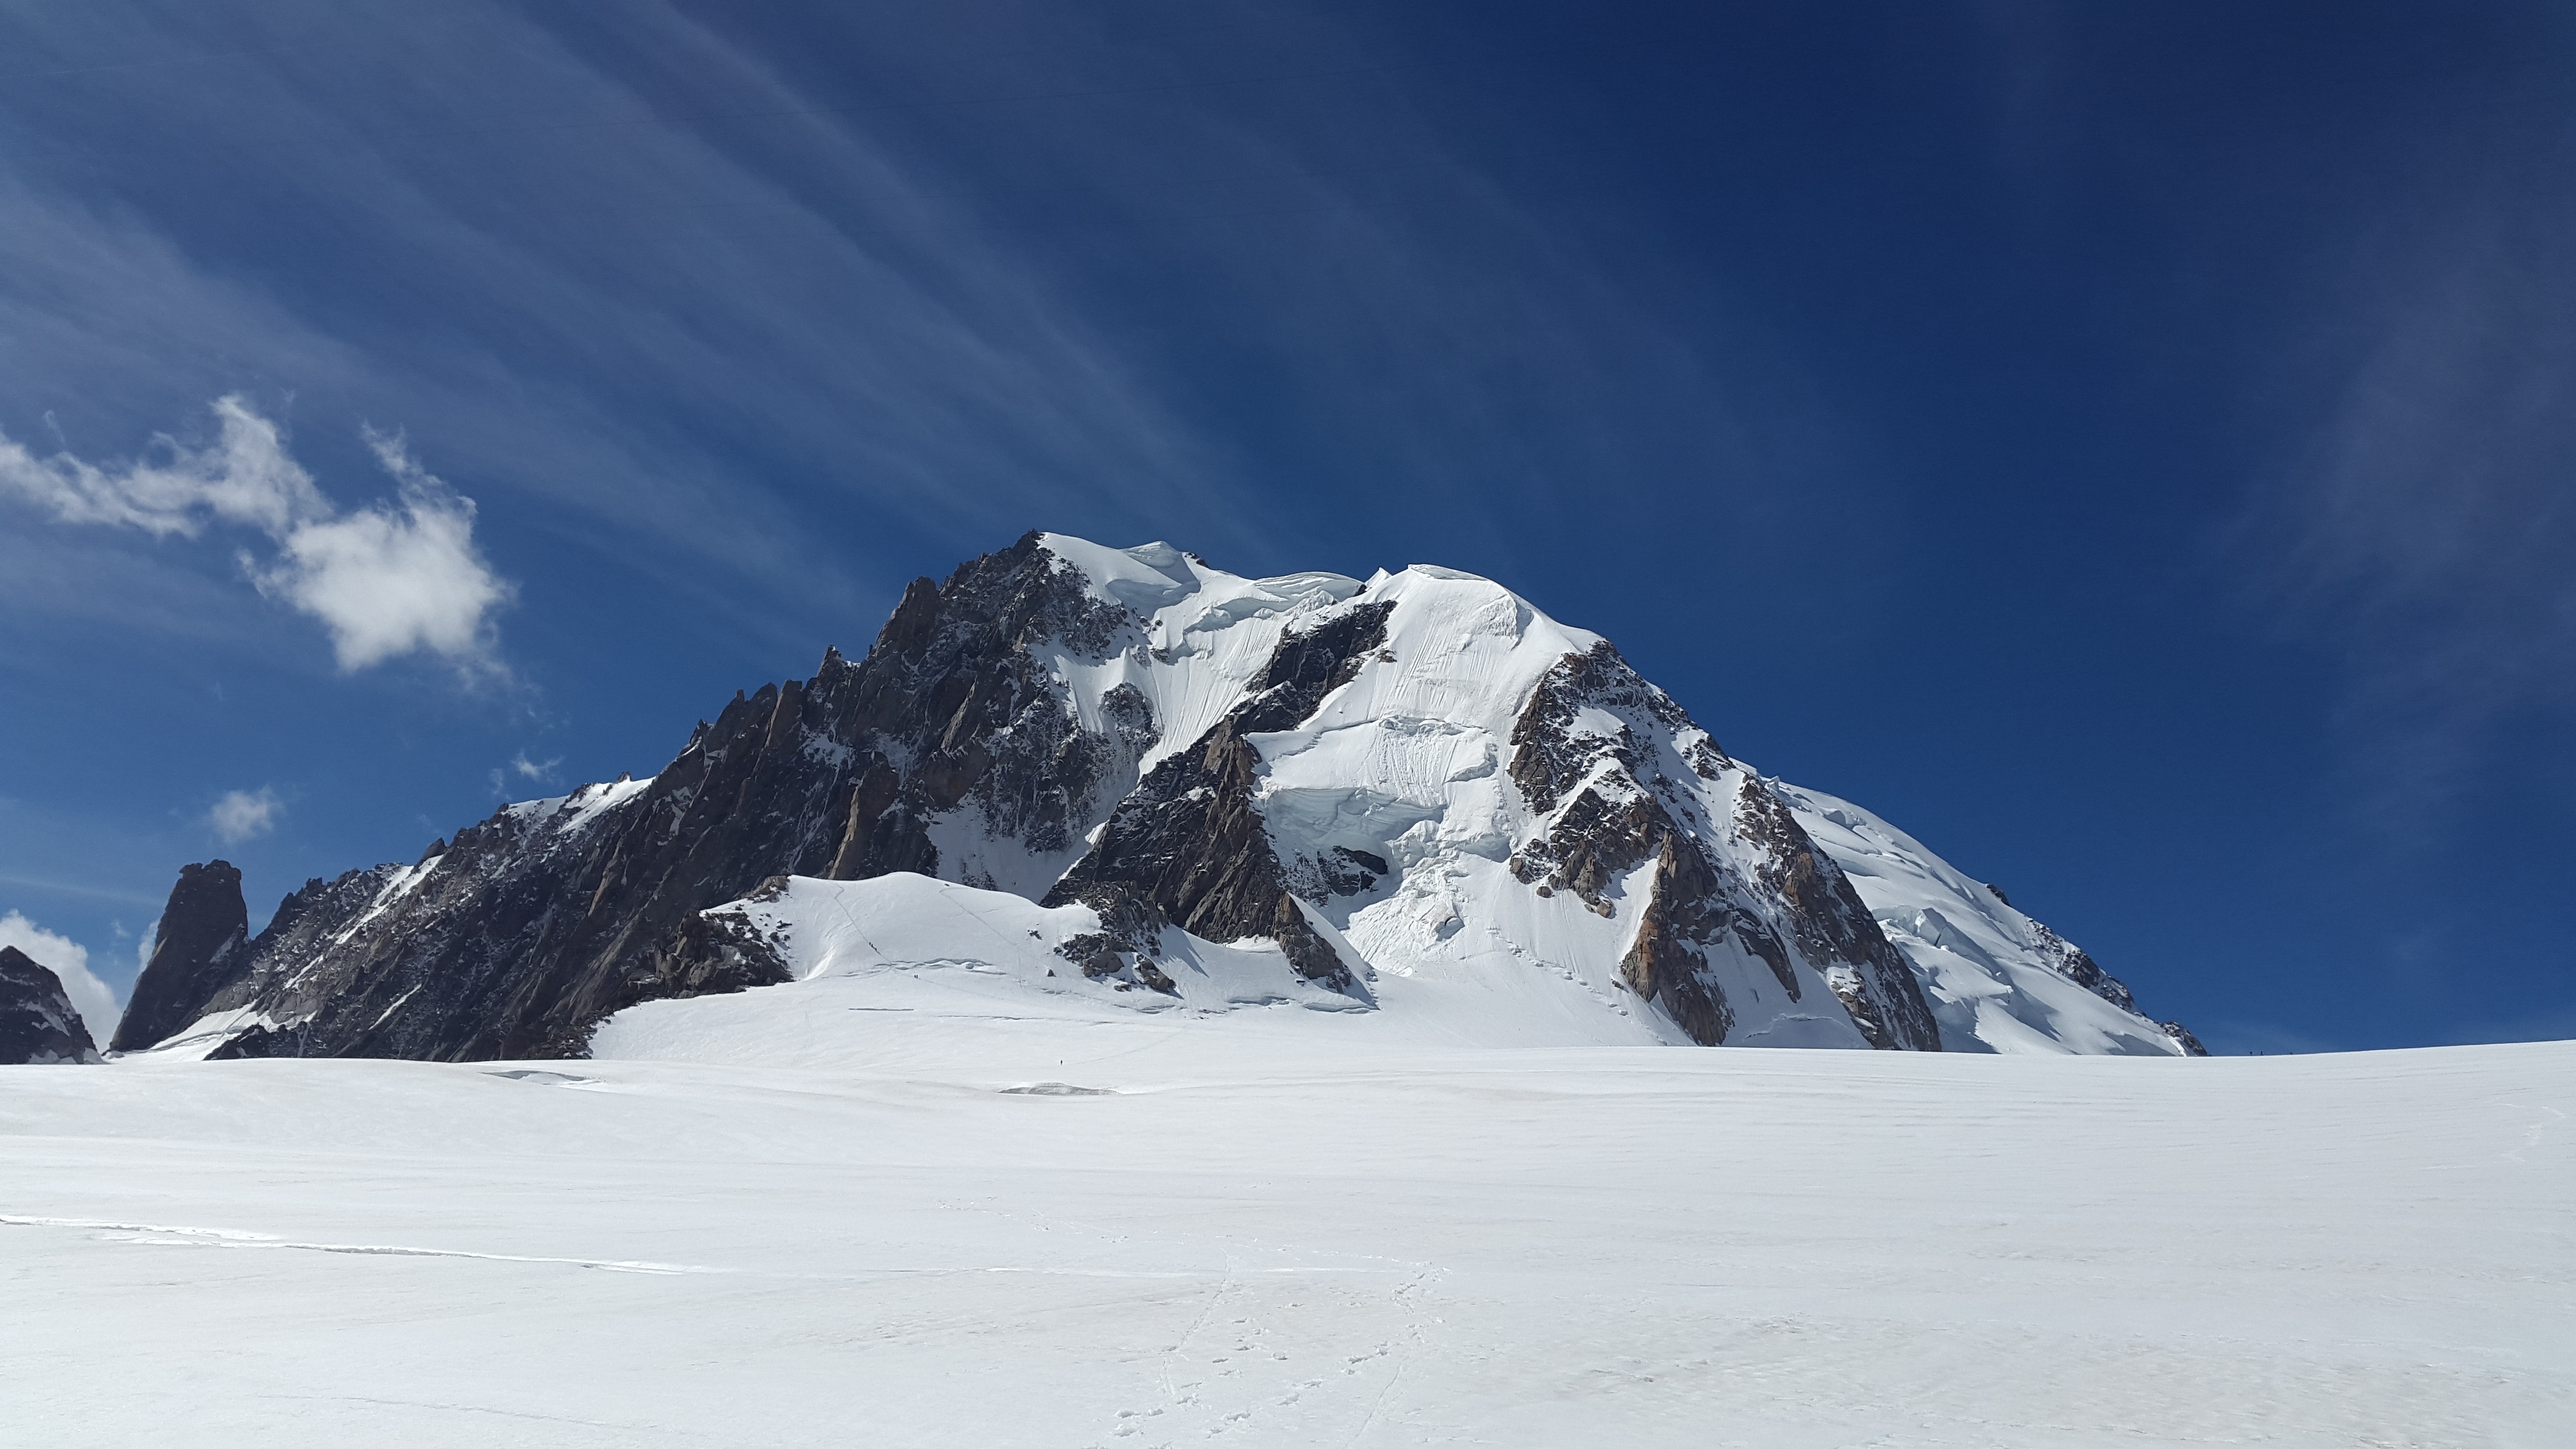
mountain, snow, winter, mountain range, france, europe, glacier, alpine, ridge, summit, chamonix, mountaineering, winter sport, mountains, alps, loneliness, piste, high mountains, landform, ski touring, mont blanc du tacul, ski mountaineering, geographical feature, mountainous landforms, geological phenomenon